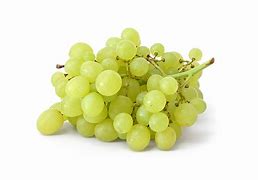
Label: Grapes